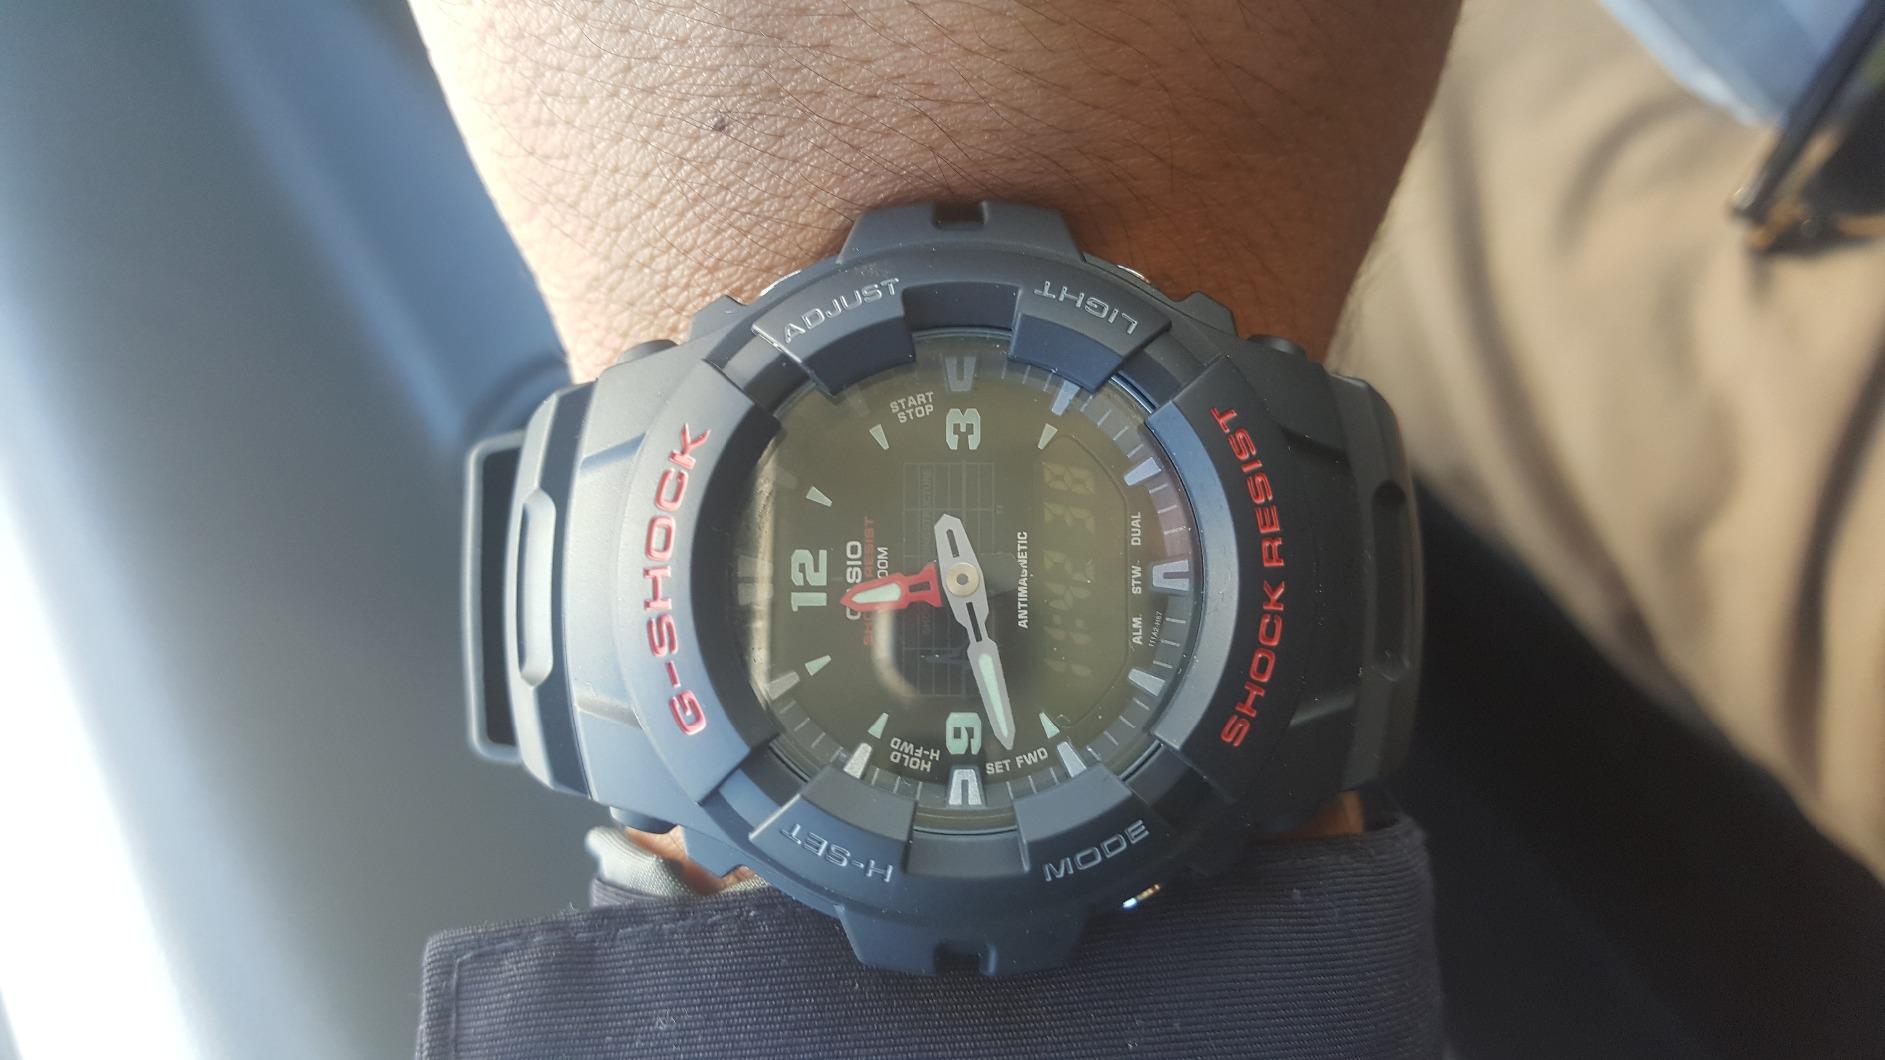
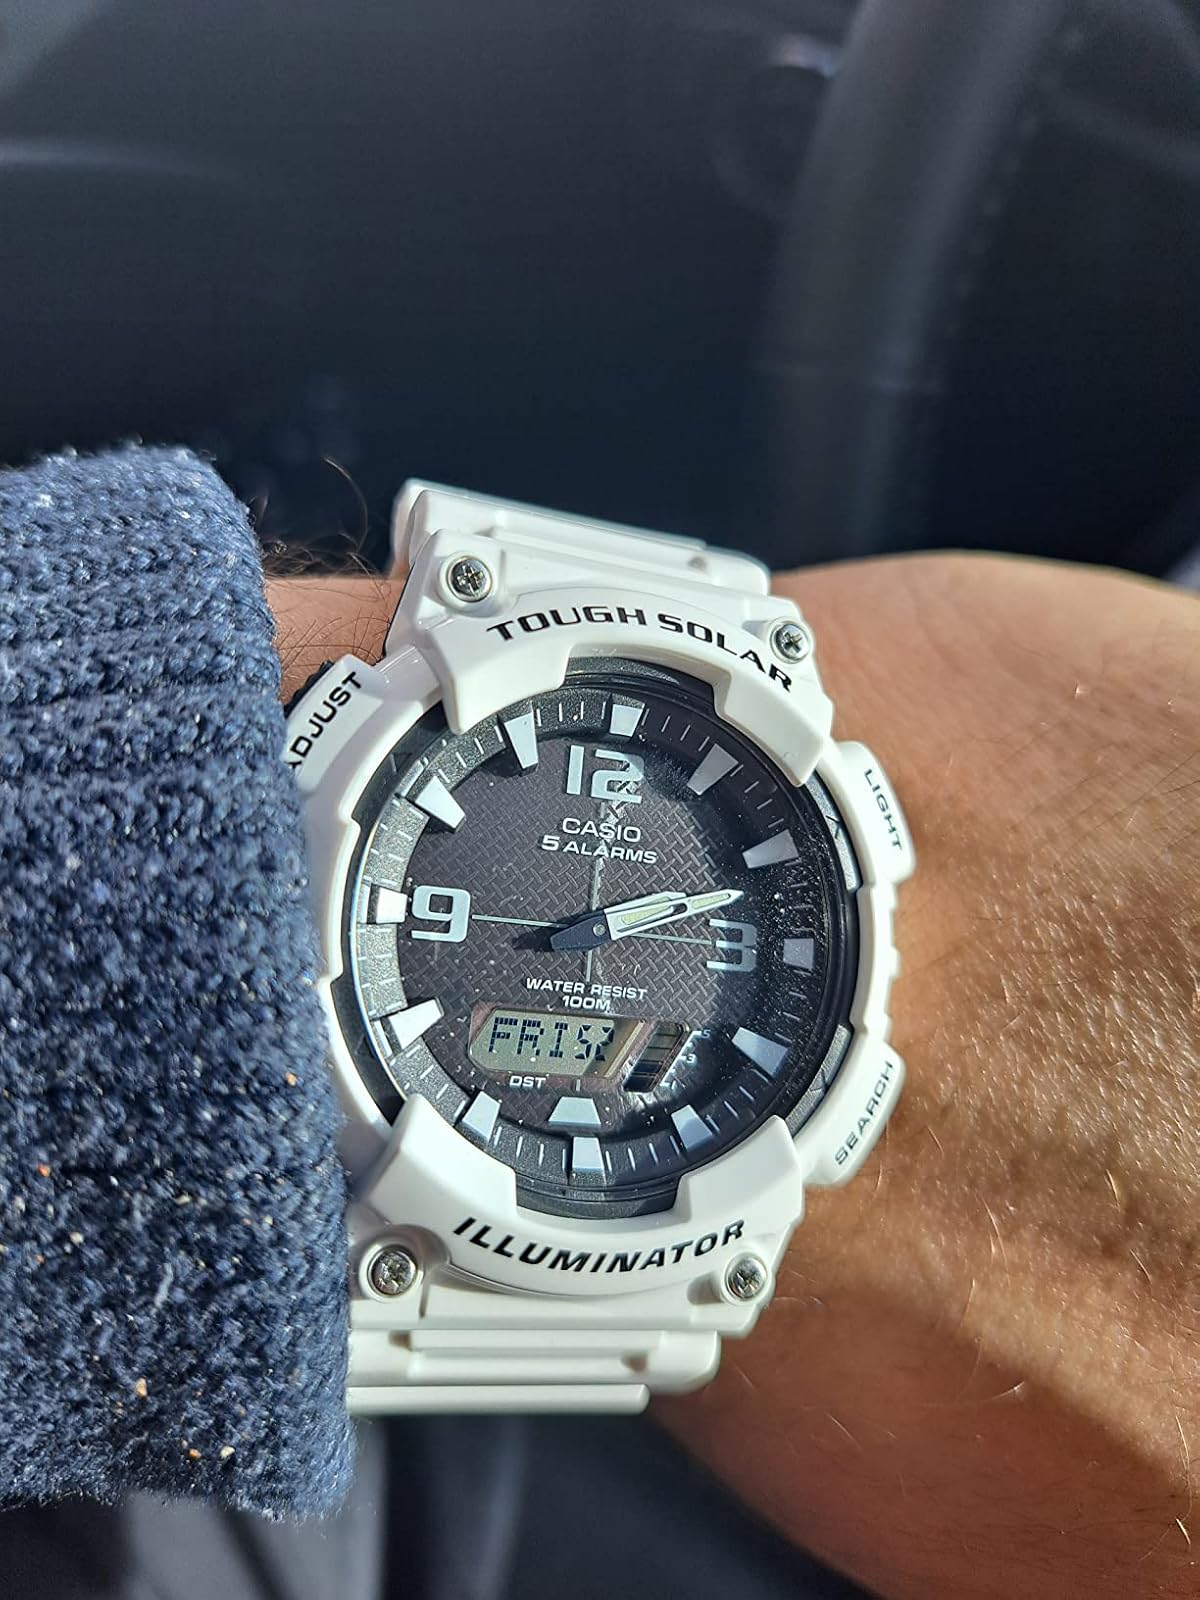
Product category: accessories_watch
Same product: no